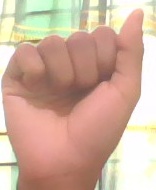
ASL sign: A